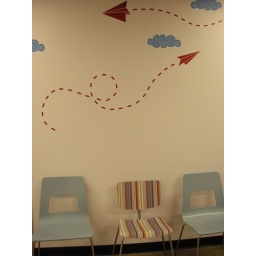
New Blik wall decals for the Kaboodle office designed by an Etsy seller! Thanks, Josh for putting them up! ;)